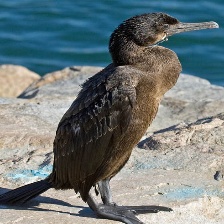
Species: BRANDT CORMARANT
Scientific name: PHALACROCORAX PENICILLATUS